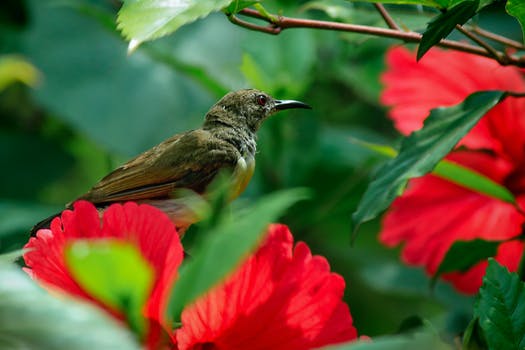
Label: No Watermark